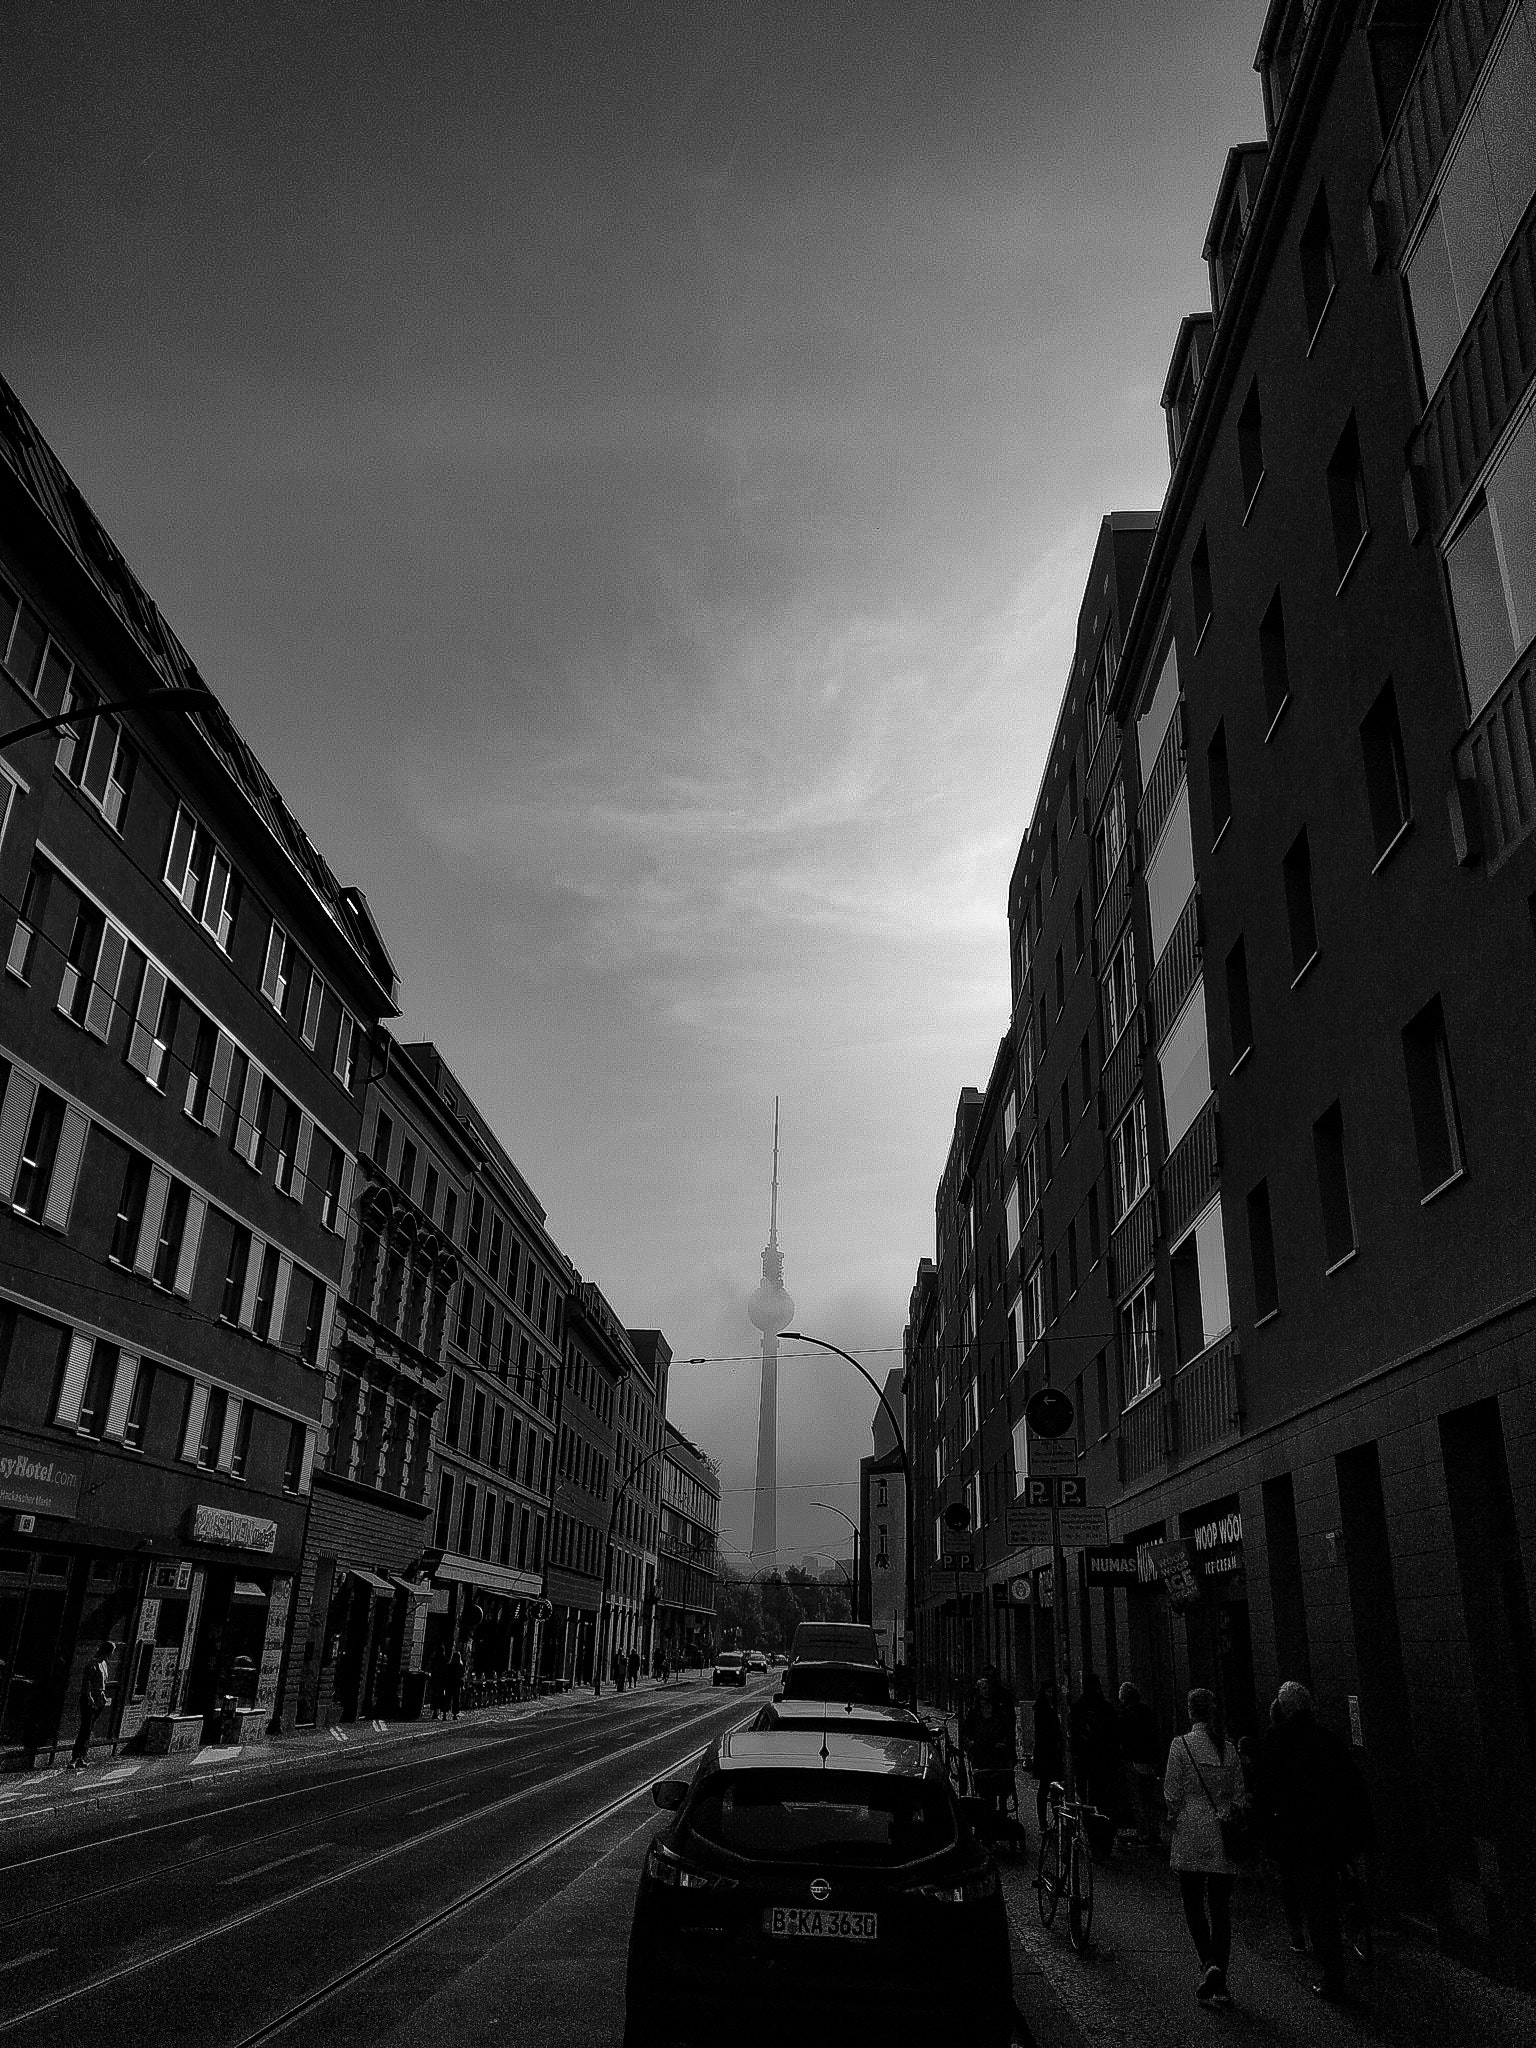
black, white, sky, urban area, black and white, monochrome, street, town, architecture, cloud, neighbourhood, city, human settlement, monochrome photography, road, building, metropolis, snapshot, morning, infrastructure, photography, atmosphere, metropolitan area, residential area, thoroughfare, lane, house, Tints and shades, meteorological phenomenon, downtown, apartment, alley, night, evening, style, road surface, vehicle, nonbuilding structure